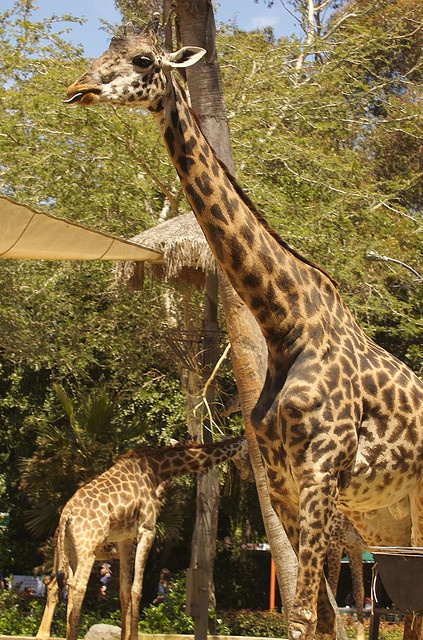
Two giraffe standing next to each other next to a bunch of trees.
A very small giraffe next to a very big giraffe.
The adult and baby giraffes are standing by the trees.
An adult giraffe standing next to a young one.
A close up photo screen shot of a girafee.